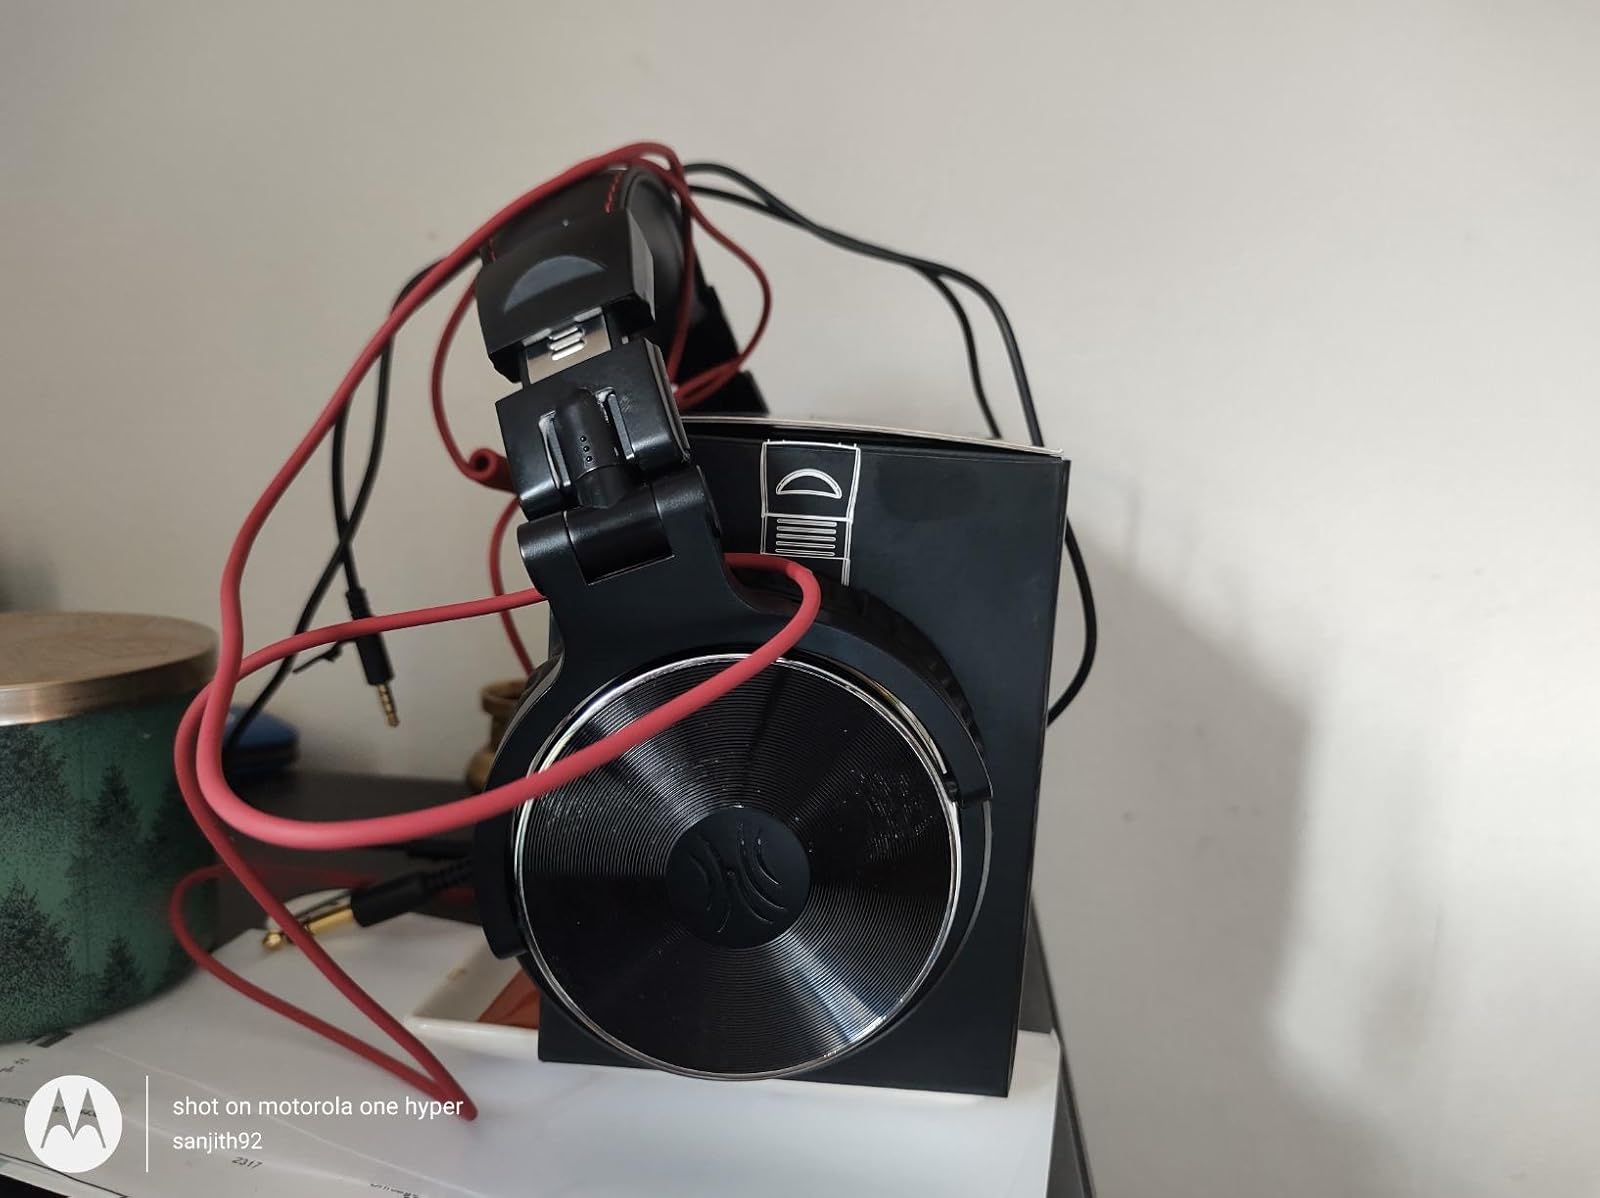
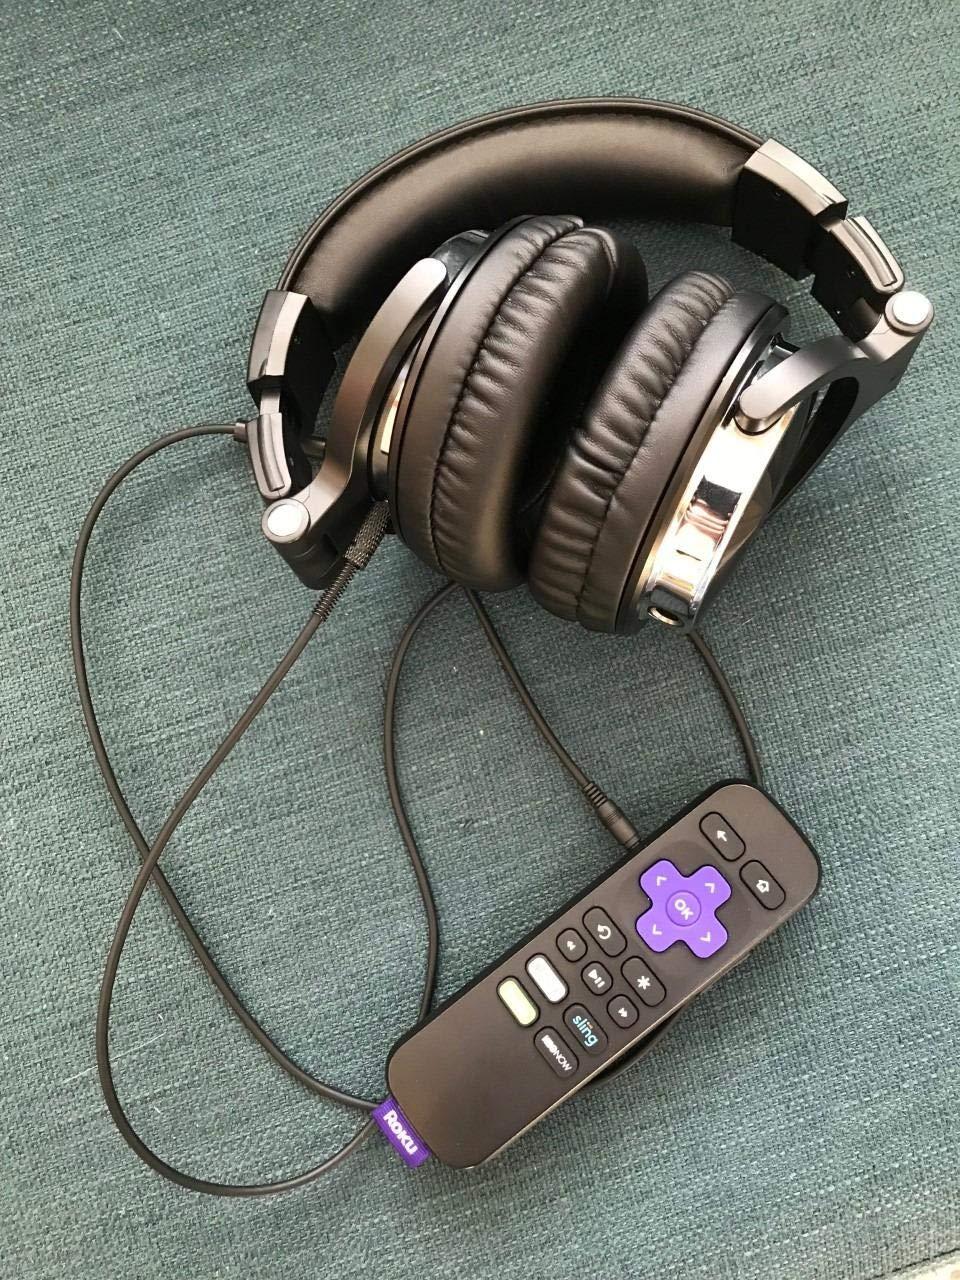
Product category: headphones
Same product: yes